Teltow-Fläming

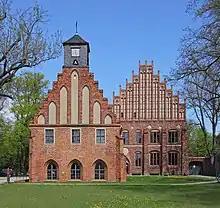
Zinna Abbey in Jüterbog, Brandenburg, Germany

The district is named after the two main regions. The Teltow is an agricultural belt south of Berlin. The Fläming is a wooded hill chain in the south; the portion located in this district is called the Lower Fläming, while the Higher Fläming is situated in Potsdam-Mittelmark.